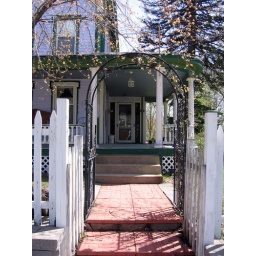
View of the front door of Alice &amp;amp; Erich's house in Farmington, NH, through the front gate.